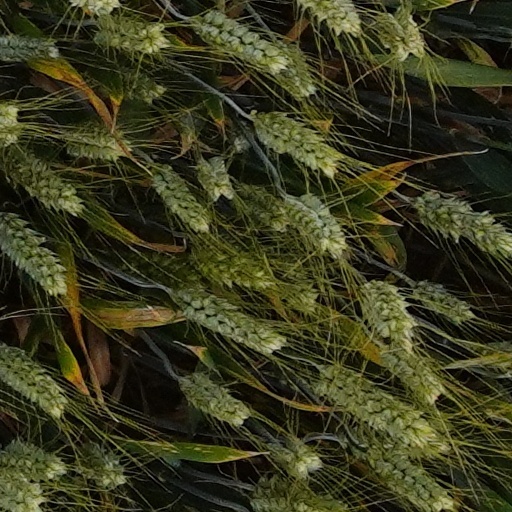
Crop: wheat